Pedro de Heredia

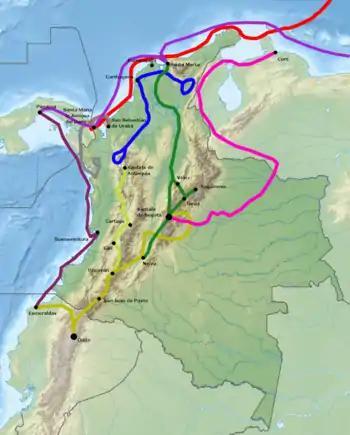
Map of Colombian conquest De Heredia's route indicated in blue

Once in Madrid, Heredia initiated efforts to gain royal approval to secure the conquest and government of the Bay of Cartagena and New Andalucía, a territory that stretched from the mouth of the Magdalena River to Darién Province, which had belonged to Alonso de Ojeda. The "capitulación", or agreement, granting him the title of "adelantado", was signed in Medina del Campo on August 5, 1532, by queen Joanna of Castile (also known as Joanna the Mad). Heredia was granted an area covering virtually all of what is now Colombia and more than half of present-day Ecuador, stretching inland to the equator. Heredia moved to Sevilla, where he procured a galleon, a caravel and a patache and embarked from Cádiz with 150 men and 22 horses in November, 1532.